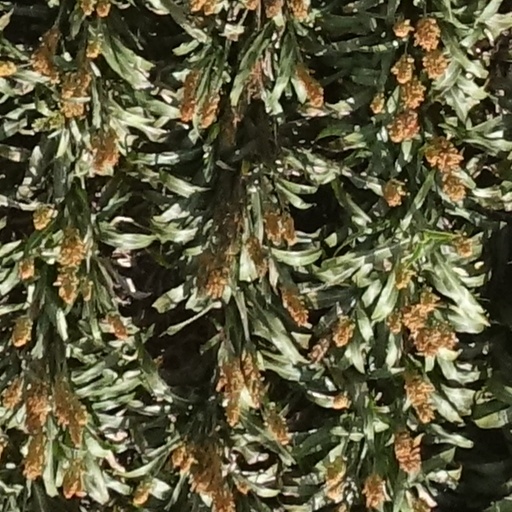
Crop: sorghum